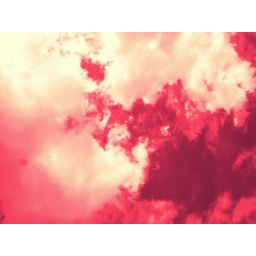
A picture I took from the sky and colored in red